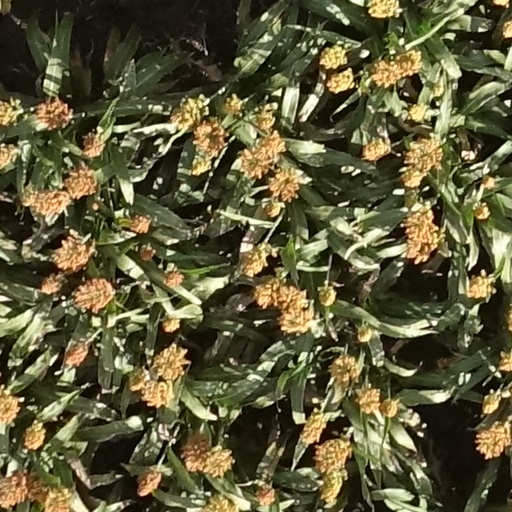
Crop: sorghum